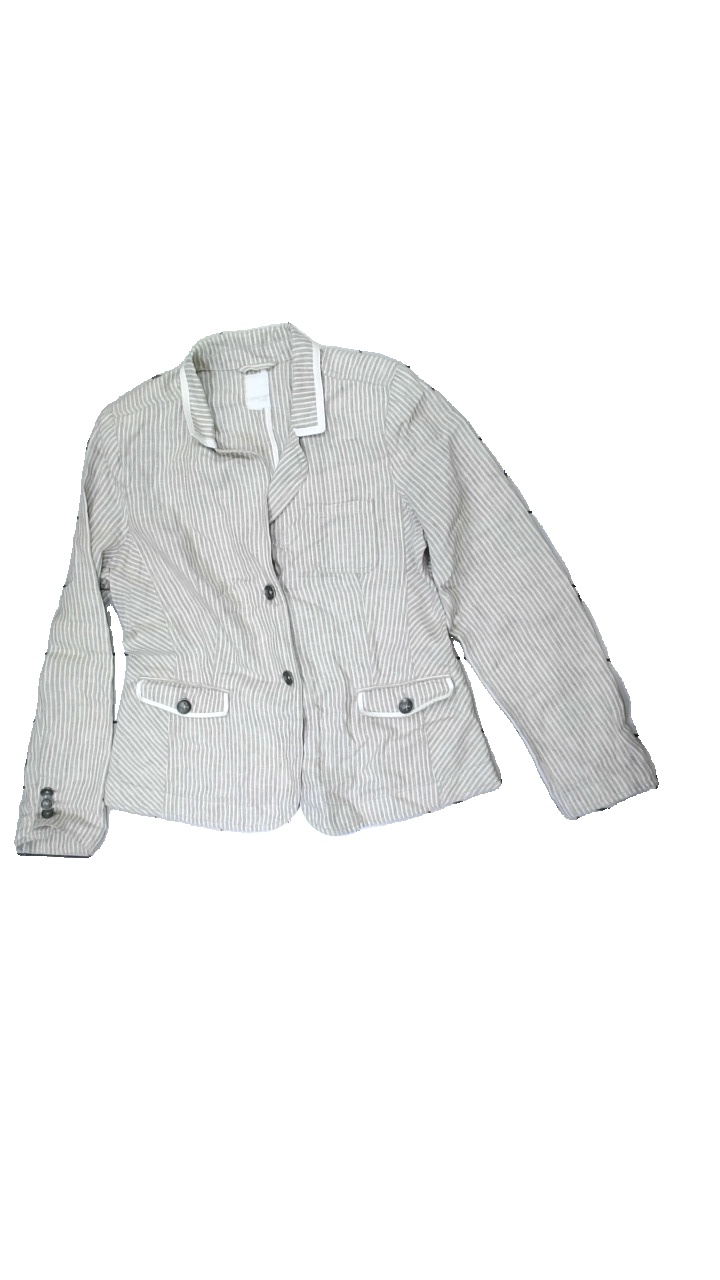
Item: Jacket (Ladies)
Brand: Cappuchini
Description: Beige and white striped jacket
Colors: Beige, White
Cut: Regular
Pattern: Striped
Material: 100% cotton
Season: Spring
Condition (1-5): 5
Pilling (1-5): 5
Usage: Reuse
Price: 100-150